Brandon Gibson

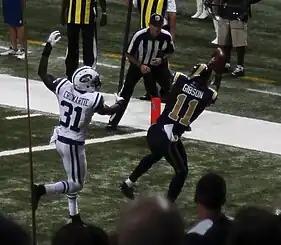
Gibson grabs a TD in 2012.

Gibson was traded from Philadelphia to the St. Louis Rams on October 20, 2009 along with a fifth round draft pick in 2010 in exchange for linebacker Will Witherspoon. In his Ram debut, on November 15, 2009, he caught 7 passes for 93 yards, both Ram records for a rookie playing in his first game. The 93 yards was the most by any Ram receiver in 2009. His seven receptions in the game was also remarkable, as only teammate Danny Amendola had achieved that many receptions in a single game that season.